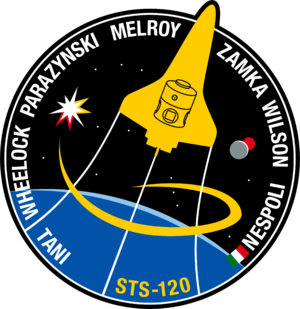
Discovery ou OV-103 est une navette spatiale américaine. Tout comme la navette Endeavour, elle porte le nom d'un des navires de James Cook, cartographe et explorateur anglais.